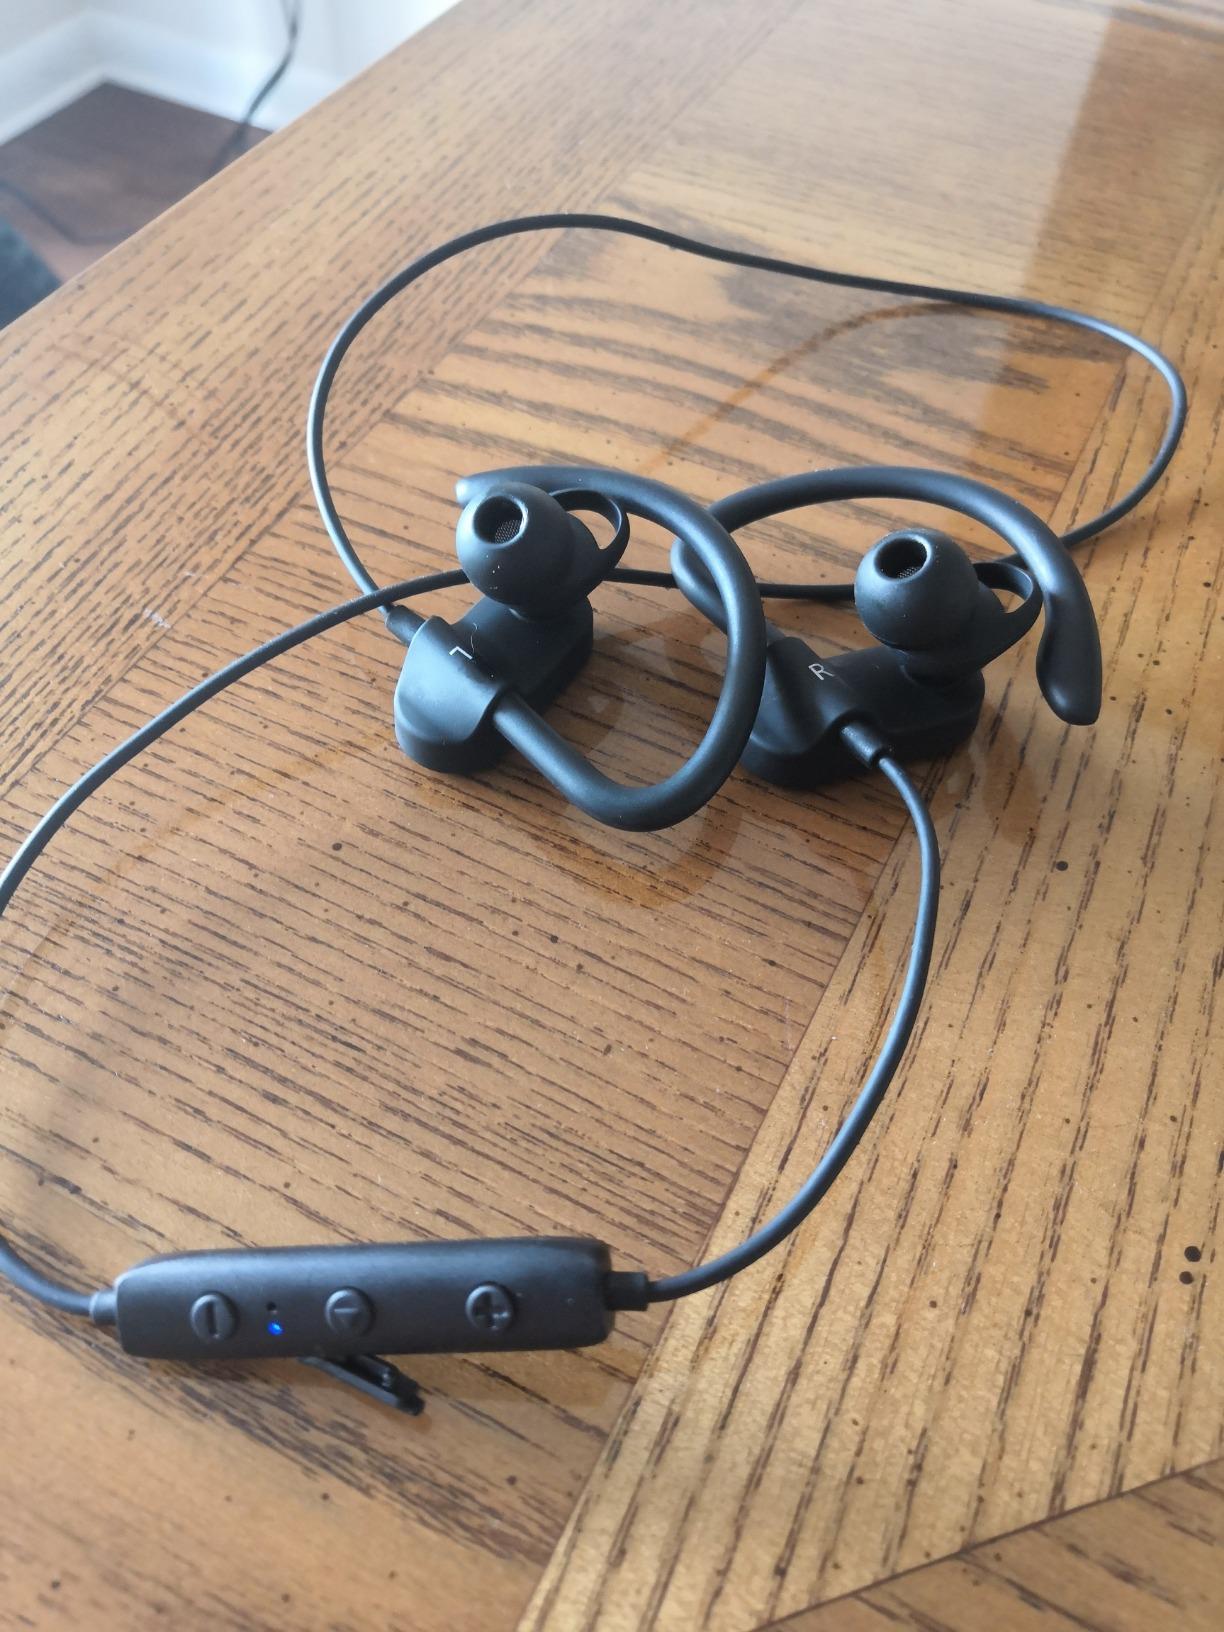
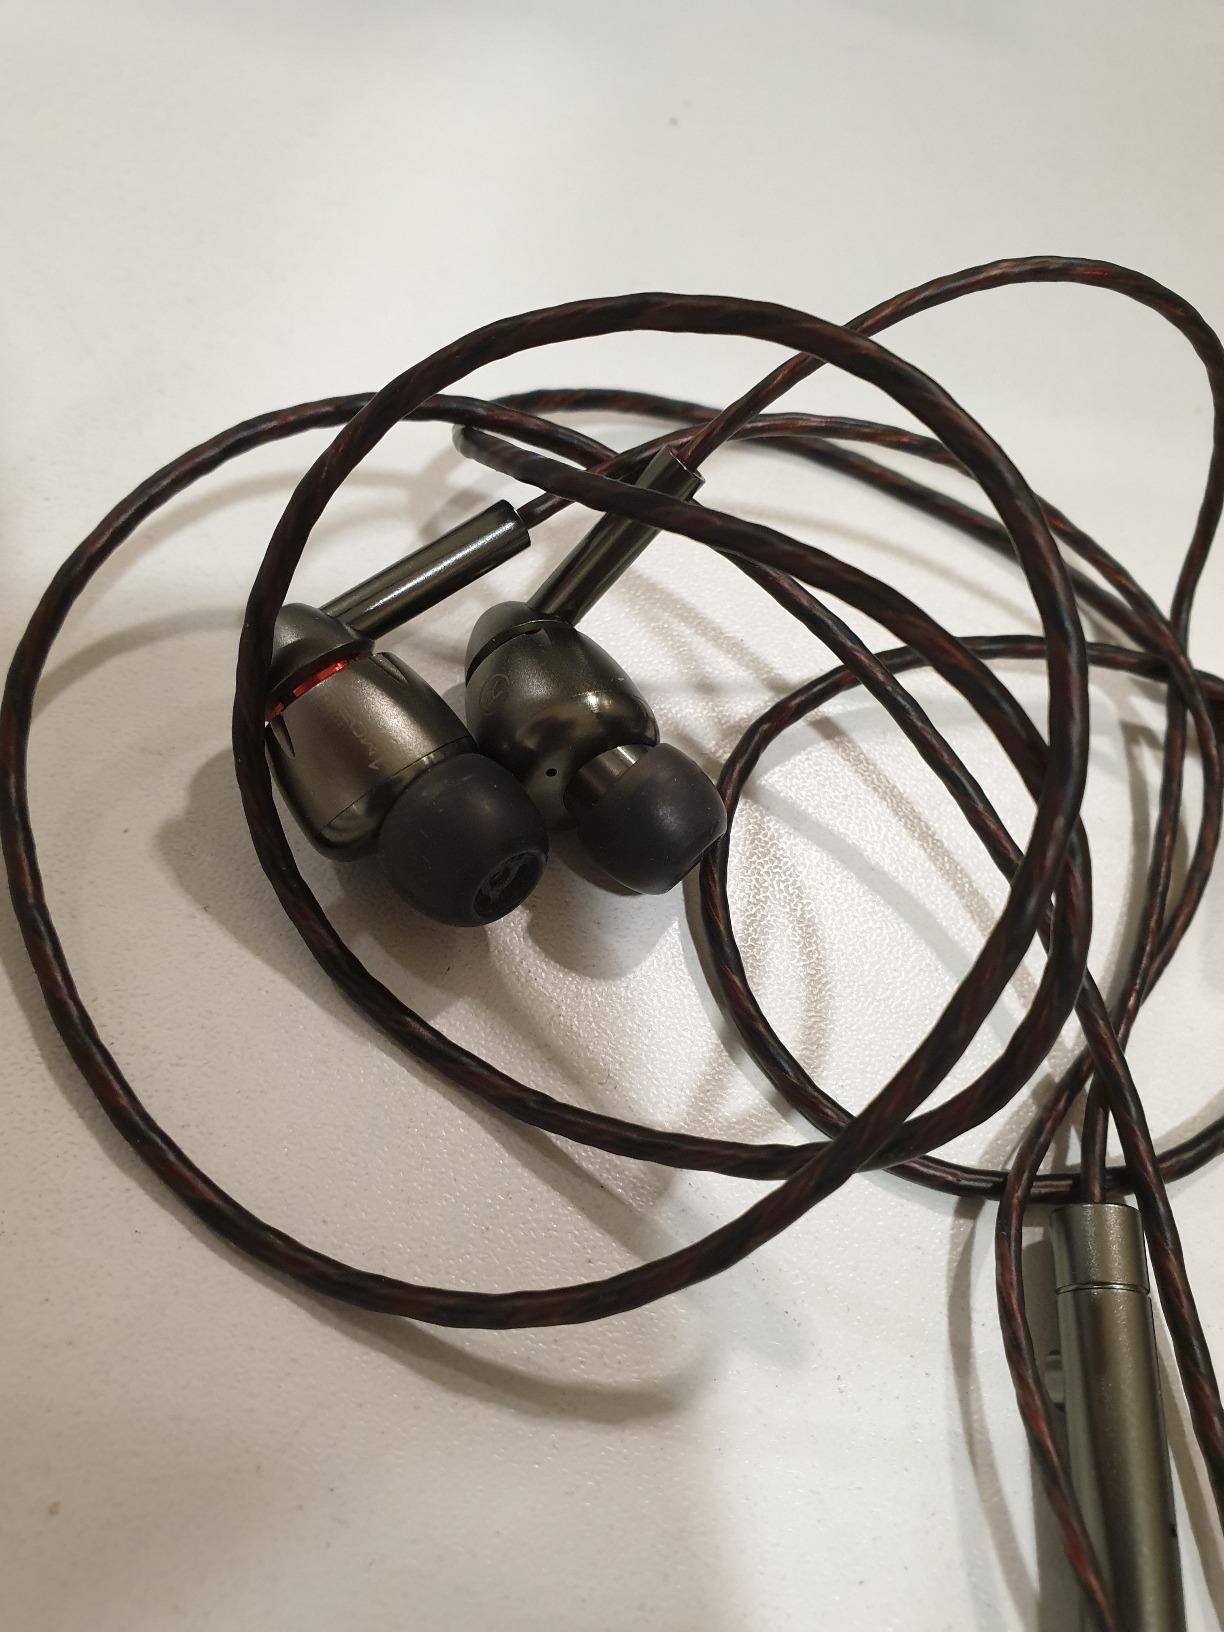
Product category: headphones
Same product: no